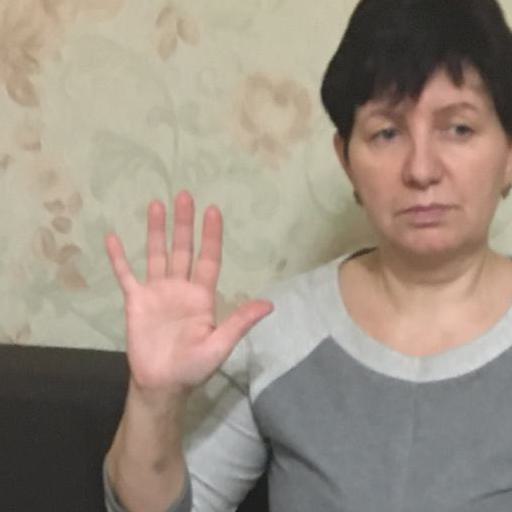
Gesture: palm